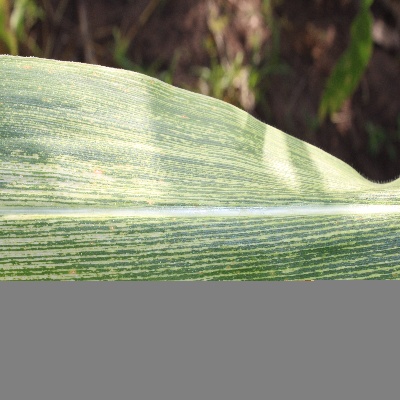
Crop: Maize
Condition: streak virus